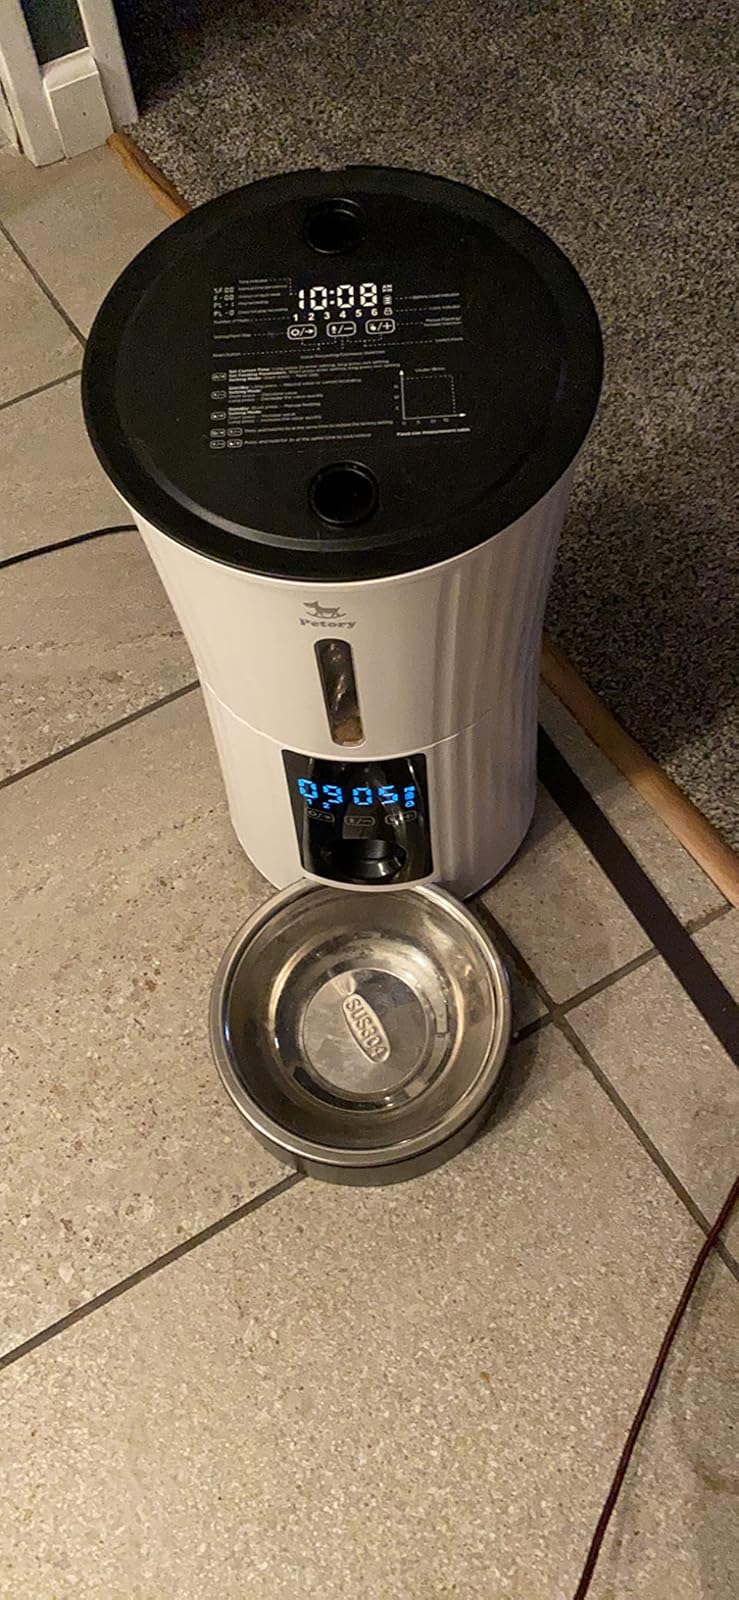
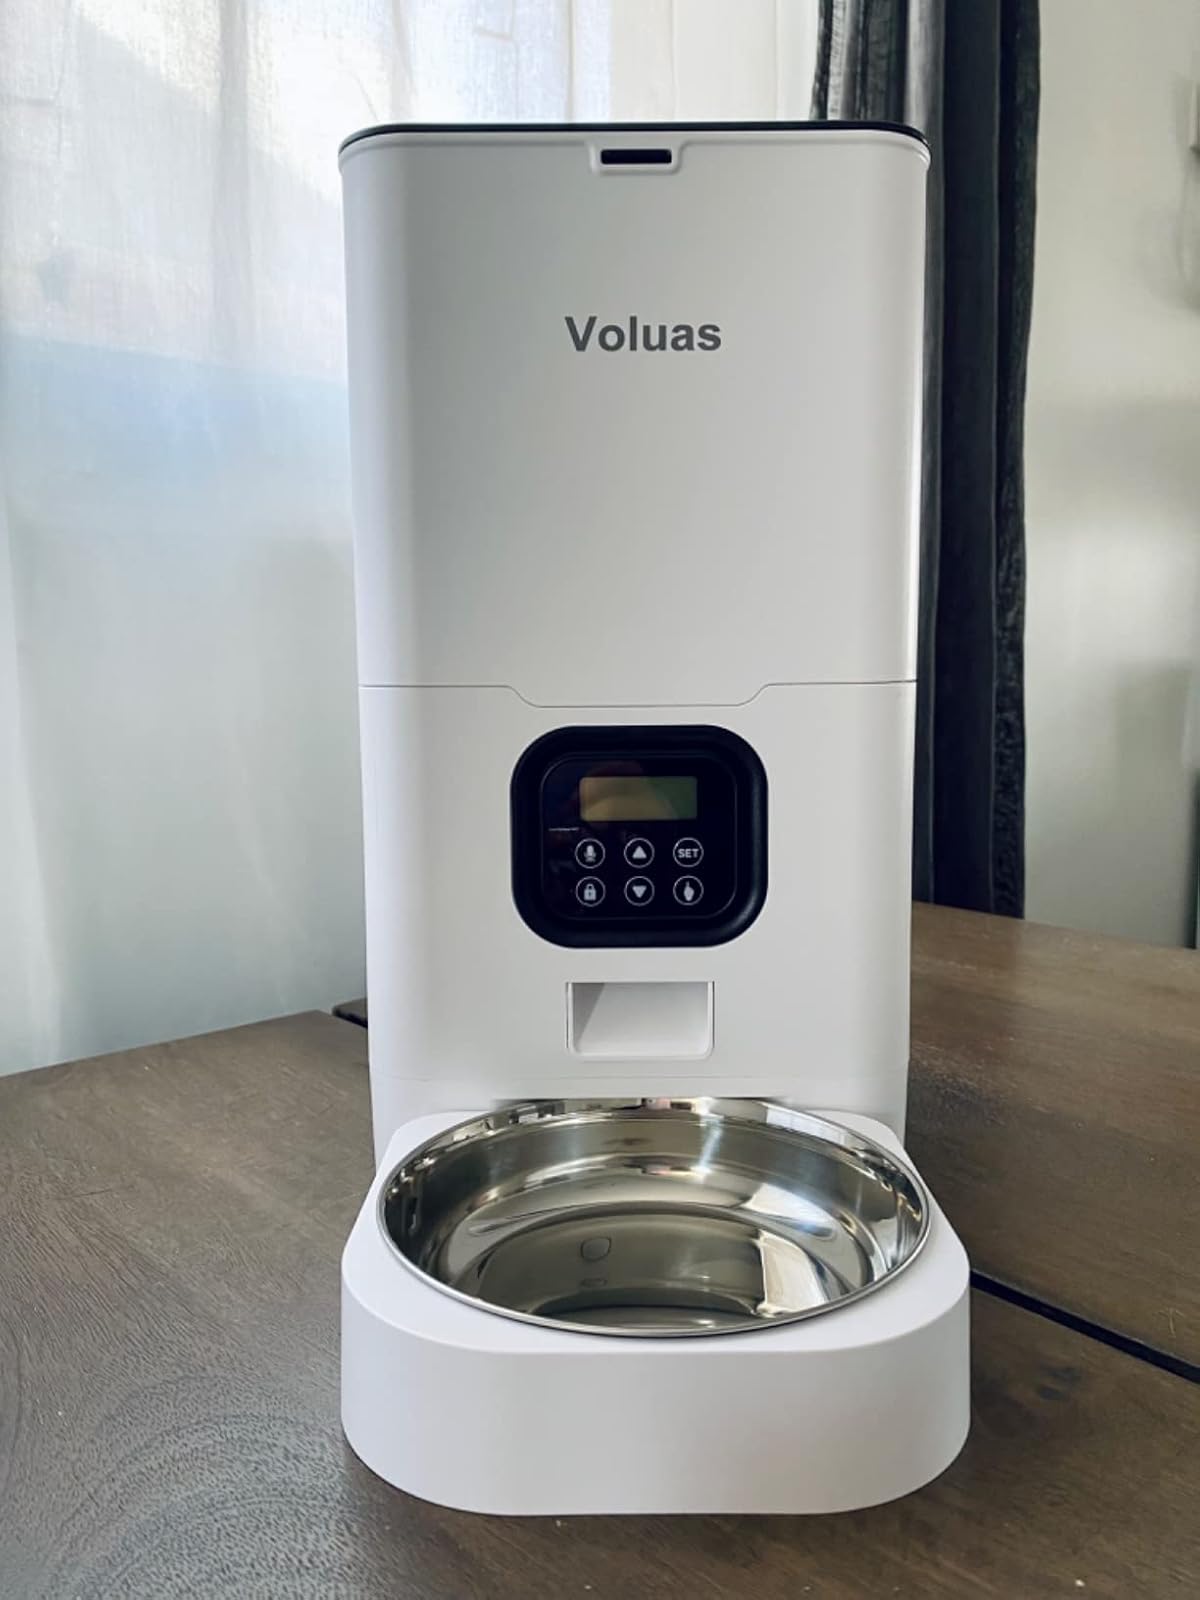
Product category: items_feeder
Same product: no